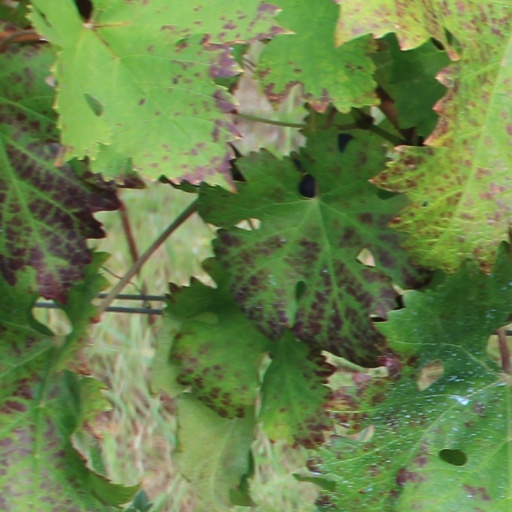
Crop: grape